Beach nourishment

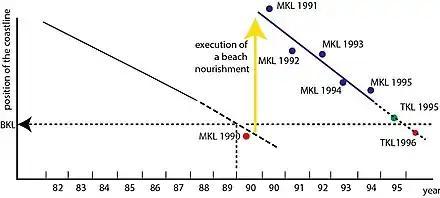
The use of the "coastline to be tested "

The Basic Coastline is by definition the coastline of 1 January 1990. But of course there are no measurements made on exactly that date, moreover, there are always variations in the measurements. The BKL is therefore determined by taking the beach measurements of the approximately 10 years prior to 1990 and by determining the MKL for each of those years. These values are placed in a graph, a regression line is determined. Where this regression line cuts the date 1-1-1990 lies the basic coastline BKL. In principle, the location of the BKL is immutable. In very special cases, where the coast is substantially altered by a work, it can be decided to shift the BKL. This is not based on a technical or morphological calculation, but actually a political decision. An example of this is the Hondsbossche Zeewering, as sea dike near the village of Petten, where the BKL was actually on the toe of the dike. Due to the construction of a new artificial dune in front of this dike (the Hondsbossche Duinen), a piece of dune was added, of which the intention is to preserve it. So there is the BKL shifted seaward.